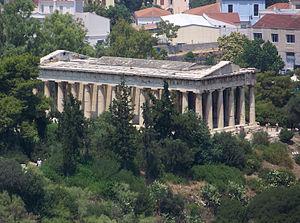
Héphaïstéion d'Athènes, Grèce.
Le temple d'Héphaïstos et Athéna Ergané, également connu sous le nom d'Héphaïstéion ou — à tort — de Théséion, est un temple dorique périptère, situé au nord-ouest de l'agora d'Athènes, en haut de la colline appelée Colonos Agoraios. Du VIIᵉ siècle jusqu'en 1834, il a servi d'église orthodoxe grecque sous le nom de Saint-Georges Akamatès.